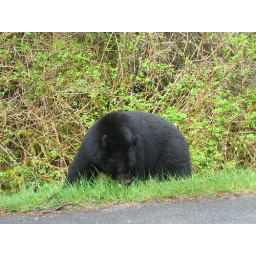
bear at side of road in tofino